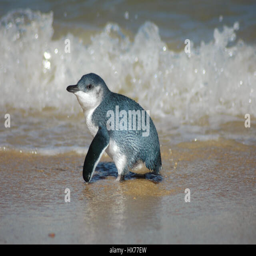
a single blue penguin standing on a beach